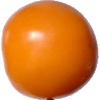
Label: Tomato Yellow 1